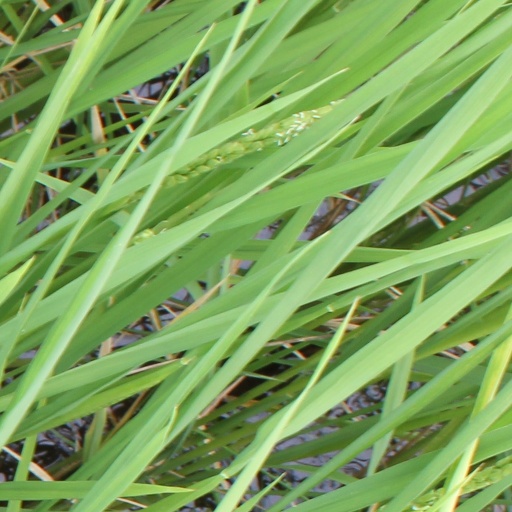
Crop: rice